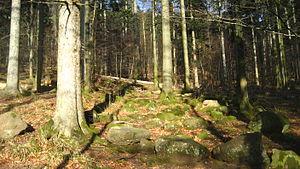
Foret du Nideck, Alsace, France.